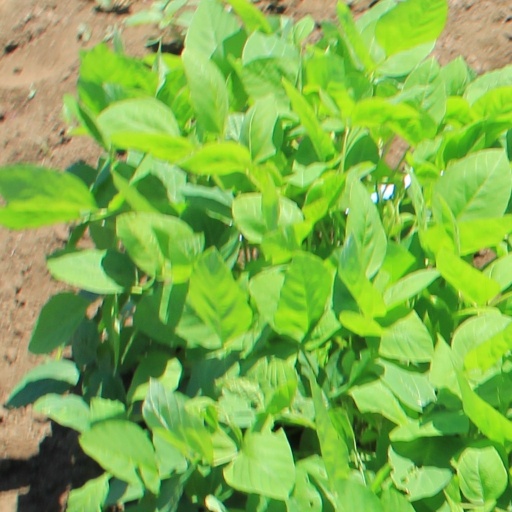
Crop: soybean